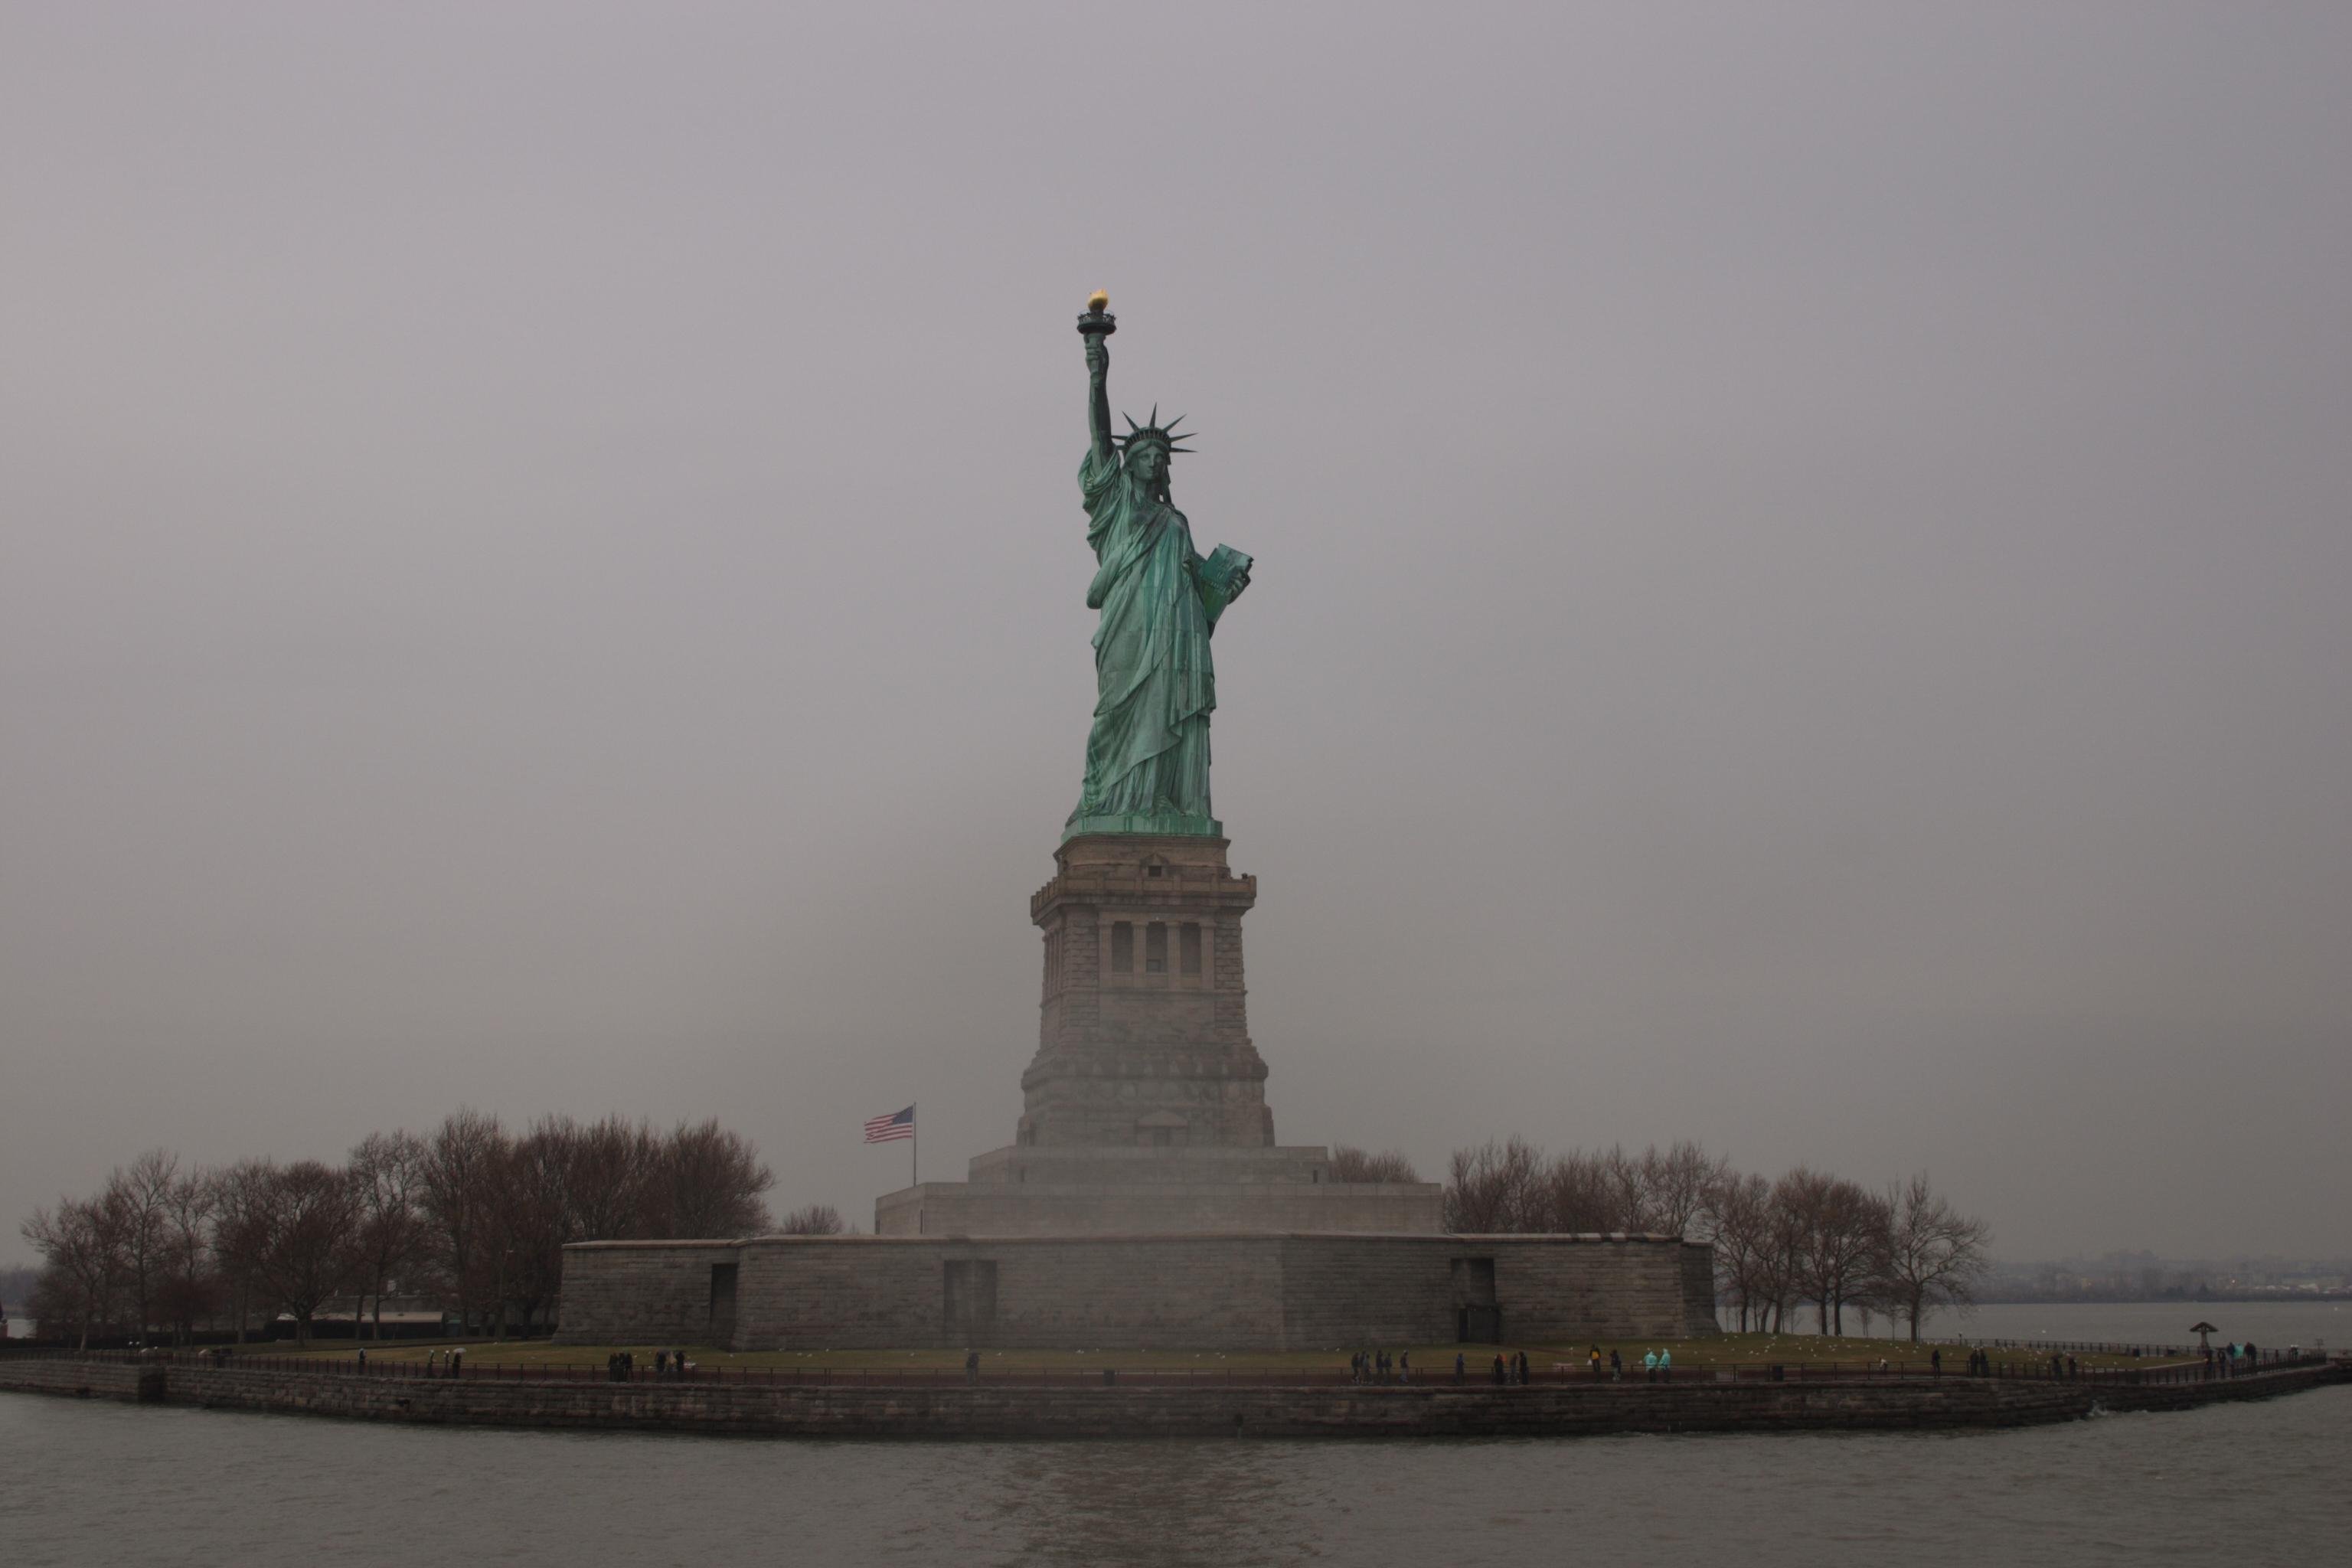
city, new york, new york city, monument, statue, statue of liberty, tower, nyc, usa, landmark, memorial, ny, atmospheric phenomenon, staten iceland